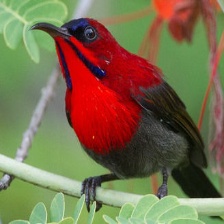
Species: CRIMSON SUNBIRD
Scientific name: AETHOPYGA SIPARAJA